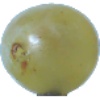
Label: Grape White 1